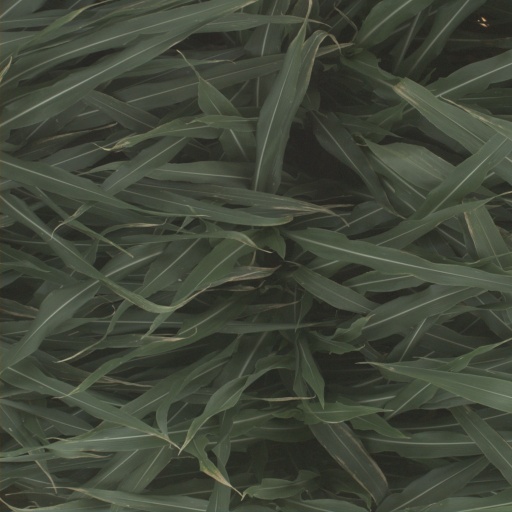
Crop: sorghum